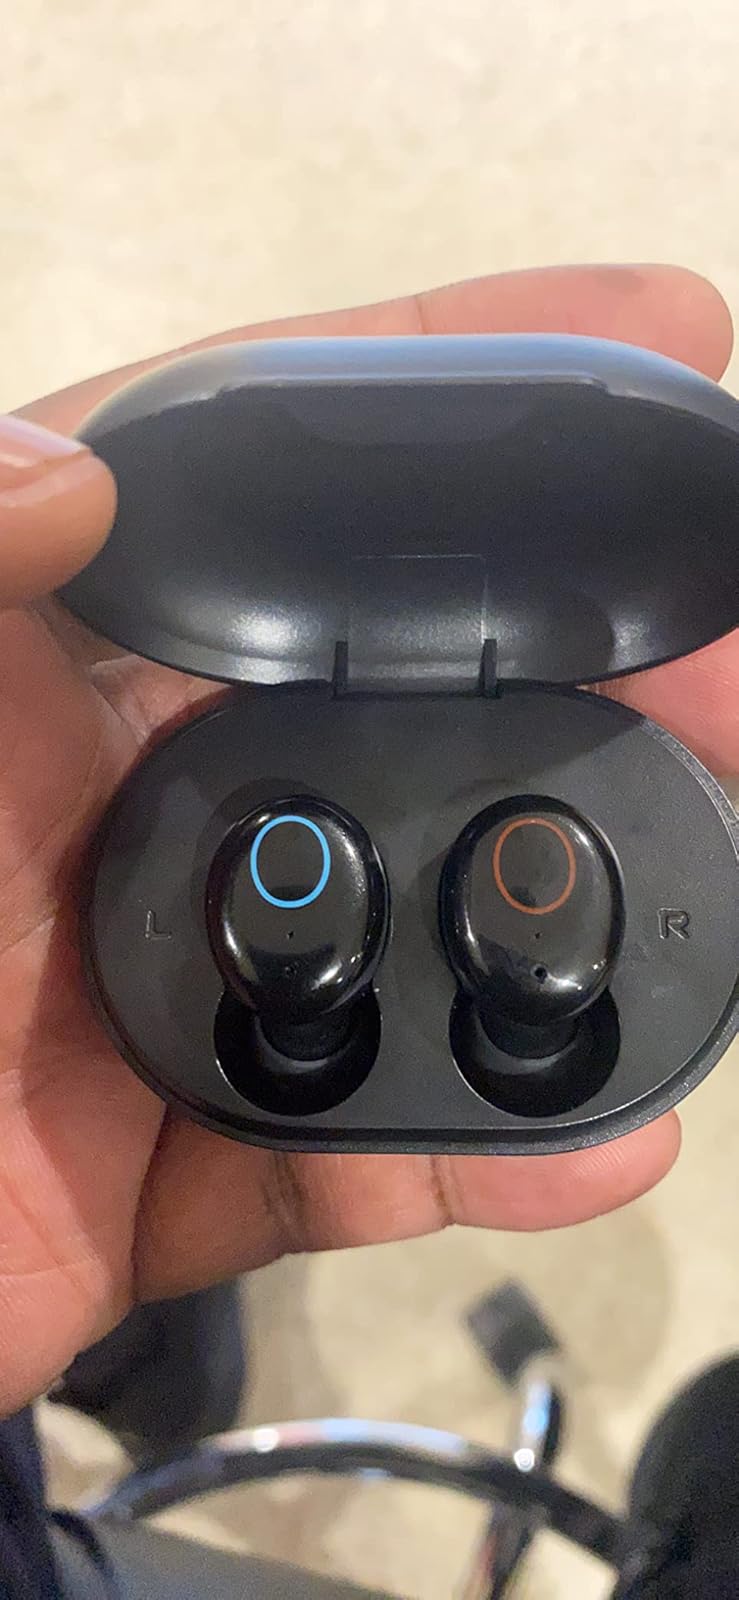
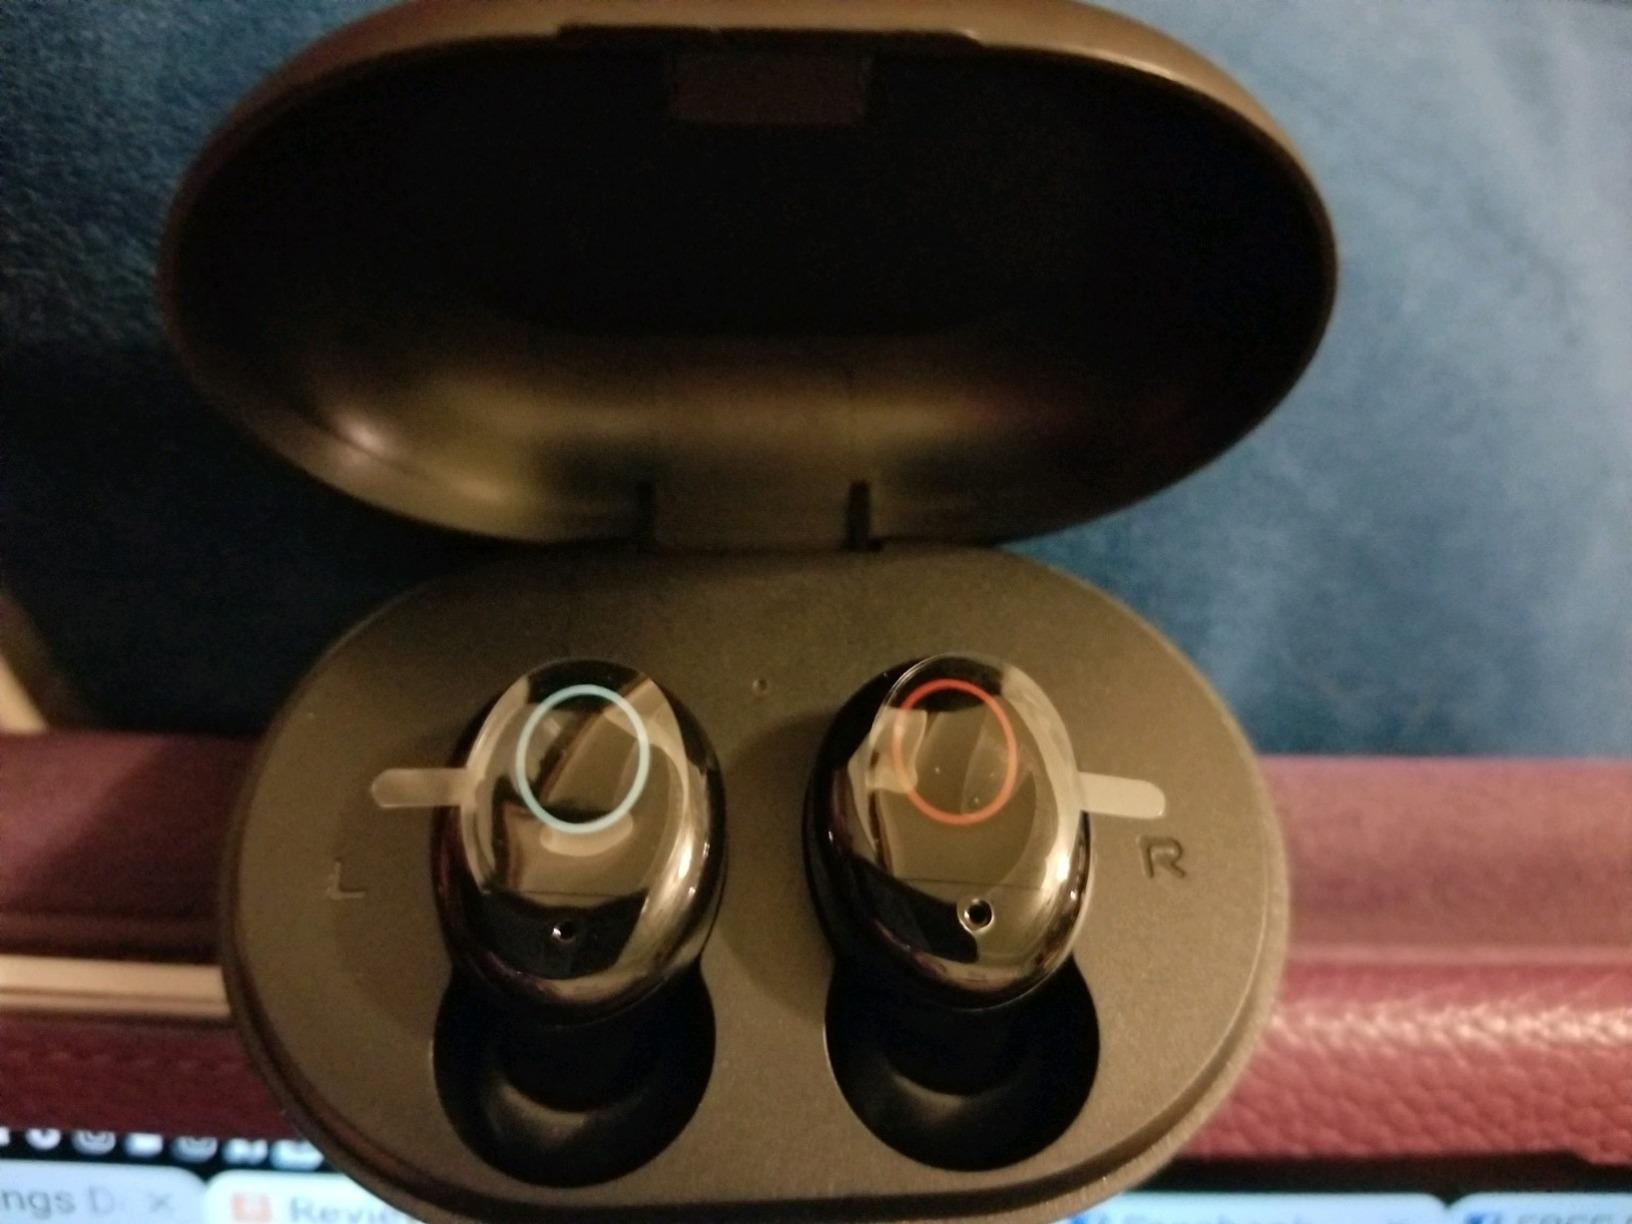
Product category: earbuds
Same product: yes